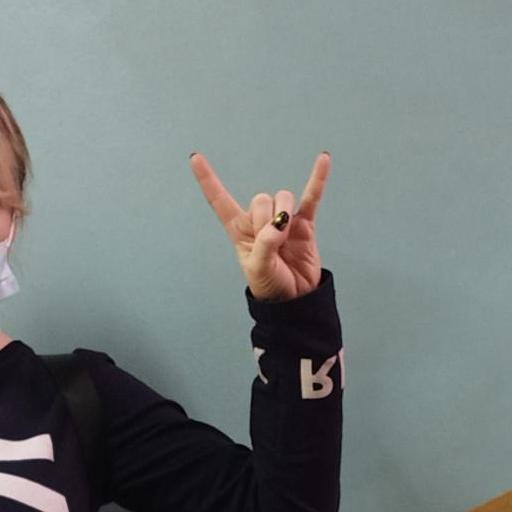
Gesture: rock